January 2016 United States blizzard

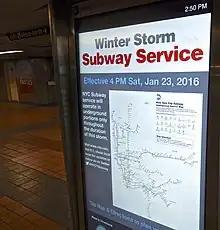
A service advisory in an unusually empty Grand Central–42nd Street station warning that suspension of elevated subway service was imminent

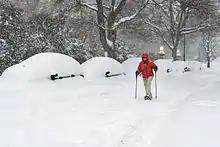
Aftermath of the storm in Cleveland Park, Washington, D.C.

New York City mayor Bill de Blasio declared a hazardous travel advisory for the city, encouraging people not to travel; however, he did not ban traveling. On January 22, he declared a "winter weather emergency" and told residents to "Get done what you have to get done today ... Do not bring your vehicle out tomorrow". Taking place a year after a storm prompted the closure of the city's subway system in January 2015, only to largely bypass the city, Governor Andrew Cuomo stated that services would remain running. Approximately 1,800 workers equipped with 800 heaters were to keep rails clear for use. Thousands of sanitation workers, 1,700 plows, and 150,000 tons of road salt were on standby to clear city roads. He also put 600 members of the New York National Guard on standby. More than 50 power workers from Vermont were dispatched to Long Island to help restore power outages. Around noon on January 23, owing to a significant increase in expected snowfall, Cuomo issued a travel ban for all roads in New York City and Long Island. The New York City Transit Authority suspended bus service; rail service on the Long Island Rail Road, Metro-North, and Staten Island Railway; and elevated subway service (with underground subway lines remaining open until further notice). In the meantime, the Port Authority of New York and New Jersey closed bridges and tunnels in the region. The New Jersey Transit was also shut down in preparation of the blizzard.